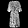
Label: Dress